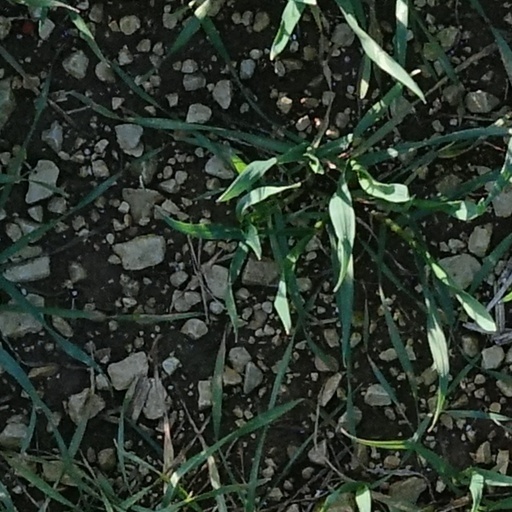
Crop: wheat